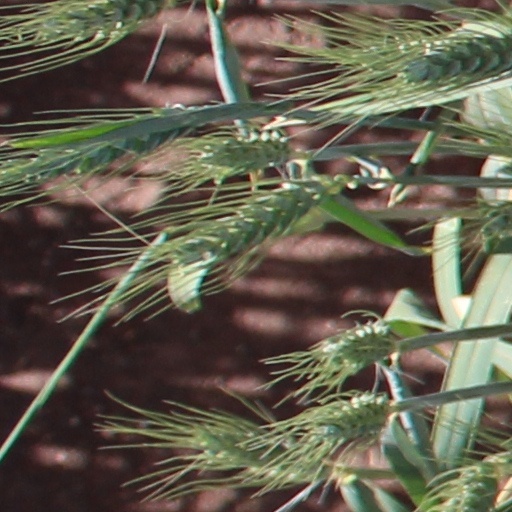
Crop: wheat